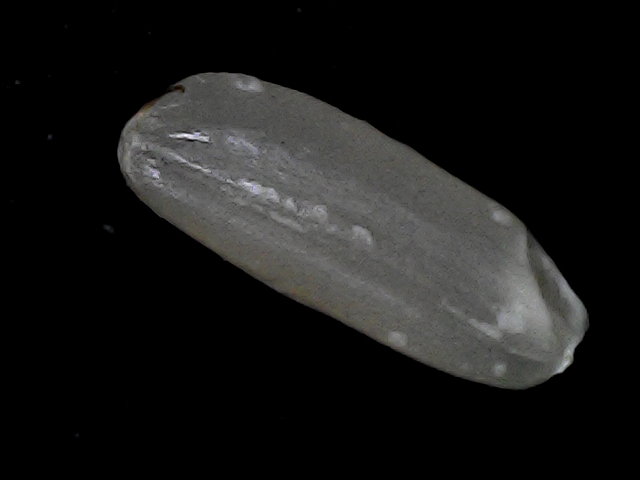
Rice variety: BD56